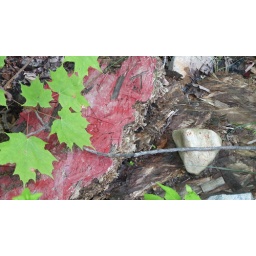
Old decaying sign beside the road